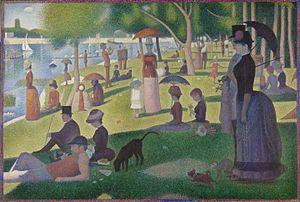
Les Hauts-de-Seine sont un département français se situant dans la métropole du Grand Paris, en région Île-de-France. L'Insee et la Poste lui attribuent le code 92. Ses habitants, au nombre de 1 609 306 lors du recensement de 2017, sont appelés les Altoséquanais. Les Hauts-de-Seine, d'une superficie de 176 km², sont le deuxième département français au regard de la densité de population, avec environ 9 143,8 habitants par kilomètre carré. La préfecture est Nanterre.
Liste de personnalités étant nées ou ayant vécu à Levallois-Perret.